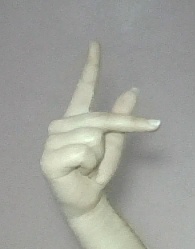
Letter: dha